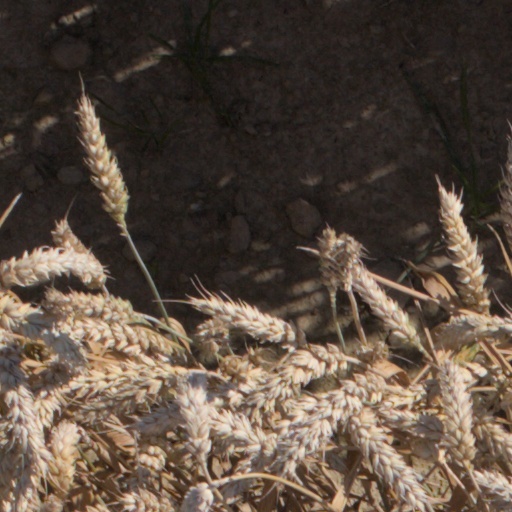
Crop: wheat